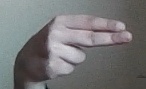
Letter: ain